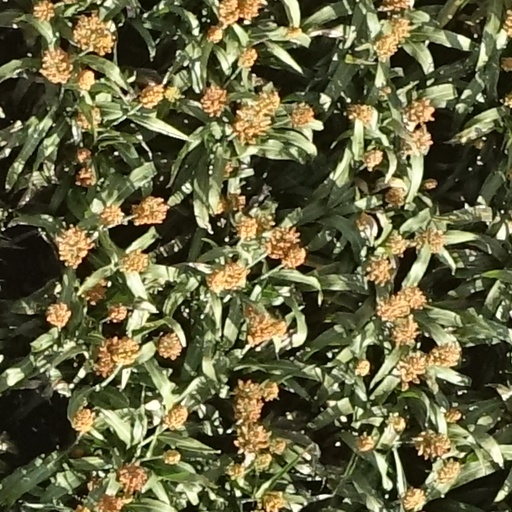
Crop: sorghum